Ben Cook (actor)

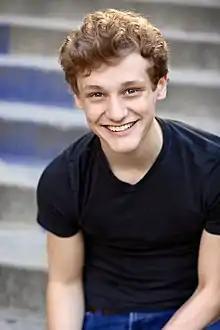
Ben Cook in 2016

Benjamin Tyler Cook (born December 11, 1997) is an American actor, singer and dancer, known for his work across stage and screen.